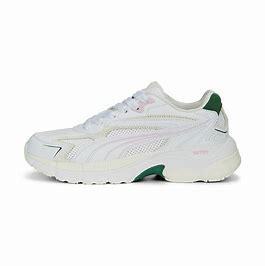
Brand: Puma
Model: Teveris Nitro